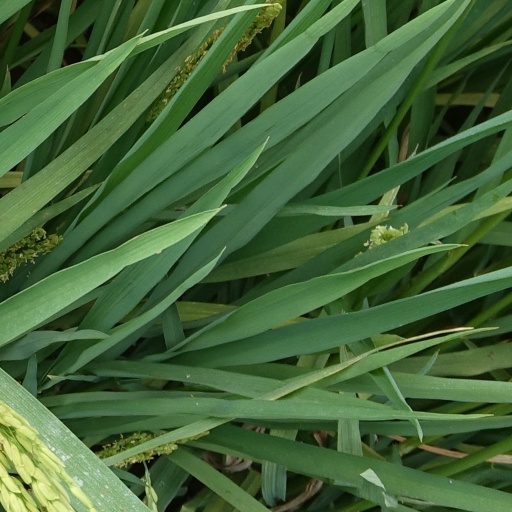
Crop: rice